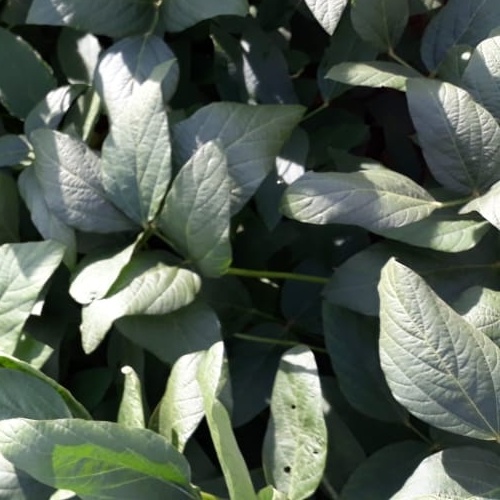
Label: Diabrotica_speciosa